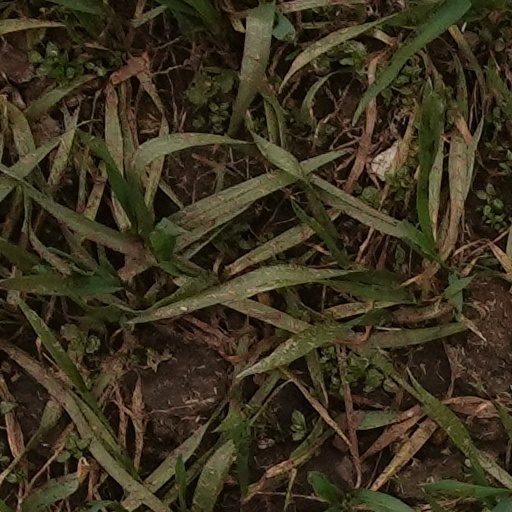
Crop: wheat